Anna-Lena Grönefeld

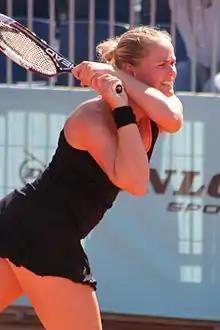
Grönefeld at the 2014 Mutua Madrid Open

Anna-Lena Grönefeld (also spelled Groenefeld; married name Herzgerodt; born 4 June 1985) is a German former professional tennis player.